Hamilton, Ontario

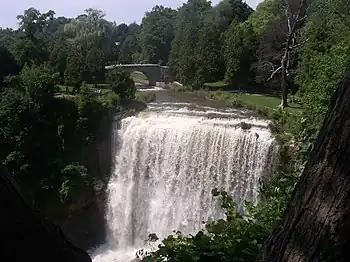
Webster's Falls at Spencer Gorge Conservation Area. There are more than 100 waterfalls in the city.

Between 1788 and 1793, the townships at the Head-of-the-Lake were surveyed and named. The area was first known as The Head-of-the-Lake for its location at the western end of Lake Ontario. John Ryckman, born in Barton township (where present day downtown Hamilton is), described the area in 1803 as he remembered it: "The city in 1803 was all forest. The shores of the bay were difficult to reach or see because they were hidden by a thick, almost impenetrable mass of trees and undergrowth".